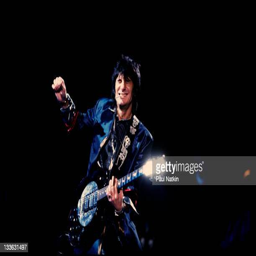
blues artist performs on stage